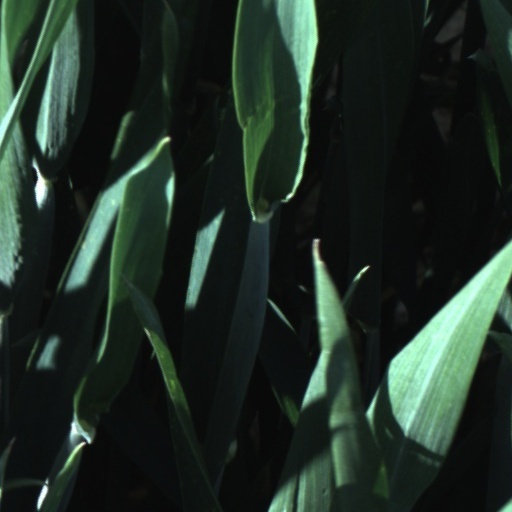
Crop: wheat